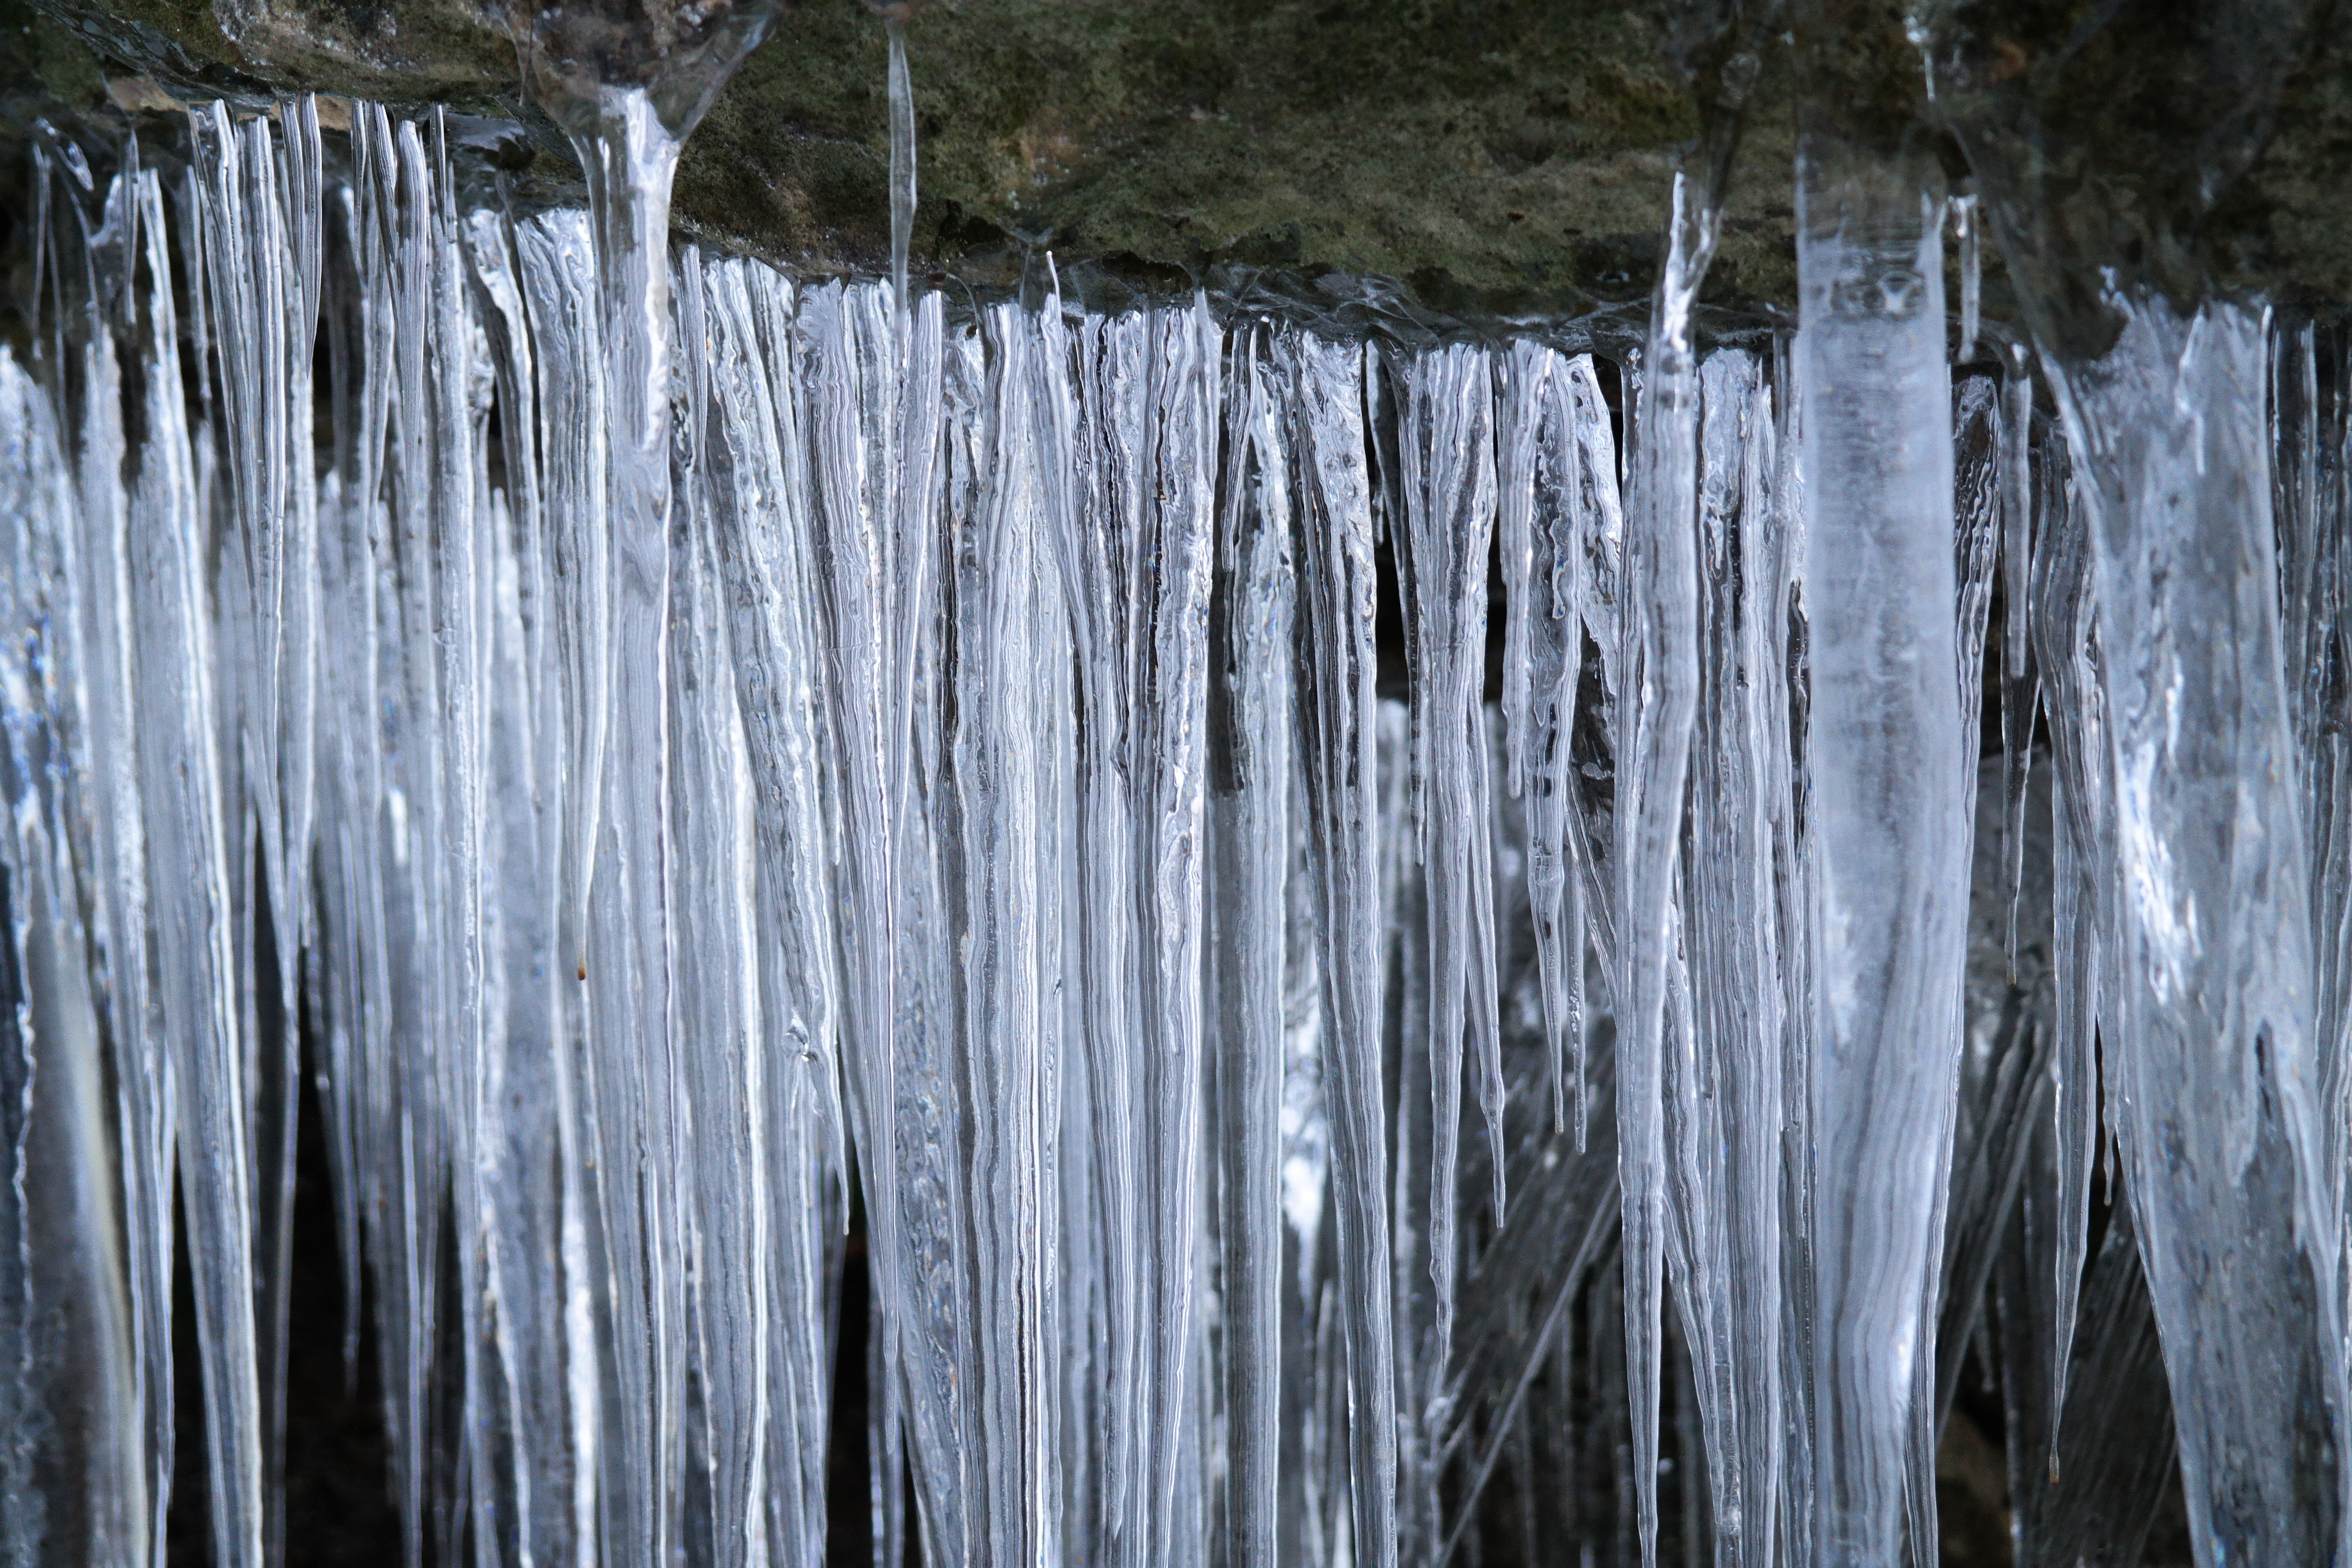
water, waterfall, snow, cold, winter, frost, formation, ice, frozen, icicle, water feature, freezing, stalactites